Pat Trammell

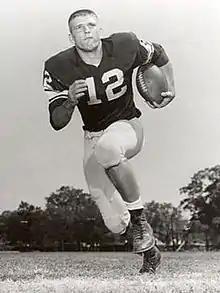
circa 1961

Patrick Lee Trammell (July 11, 1940 – December 10, 1968) was an American college football player. He played quarterback at the University of Alabama from 1958 to 1961. In his senior season, he led the 1961 Alabama Crimson Tide football team to a perfect record of 11–0 and the national championship, and finished fifth in the voting for the Heisman Trophy. A third-generation physician, he died of metastatic testicular cancer at age 28, shortly after earning his medical degree.